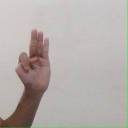
अक्षर: भ